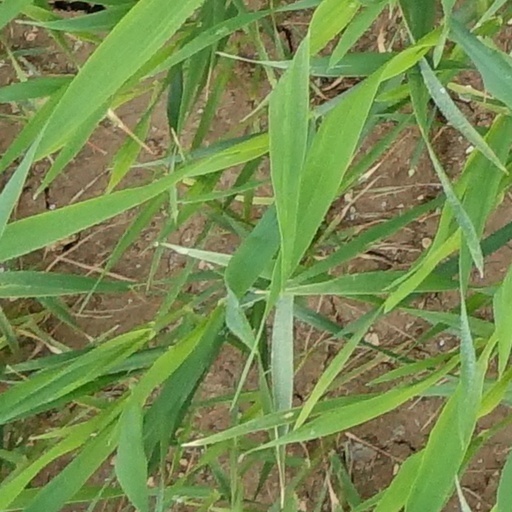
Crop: wheat